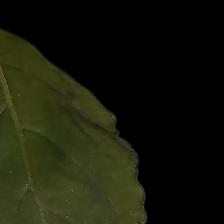
Plant: Tulsi